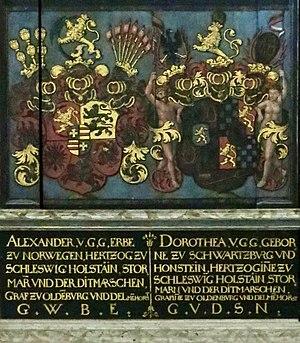
Dorothée de Schwarzbourg-Sondershausen est née à Sondershausen le 23 août 1579 et meurt dans la même ville le 5 juillet 1639. Elle était une noble allemande, fille du comte Jean-Gonthier Iᵉʳ de Schwarzbourg-Sondershausen et d'Anne d'Oldenbourg-Delmenhorst.